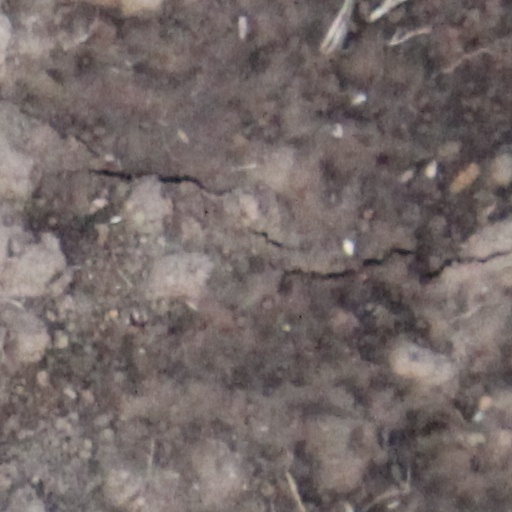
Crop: wheat